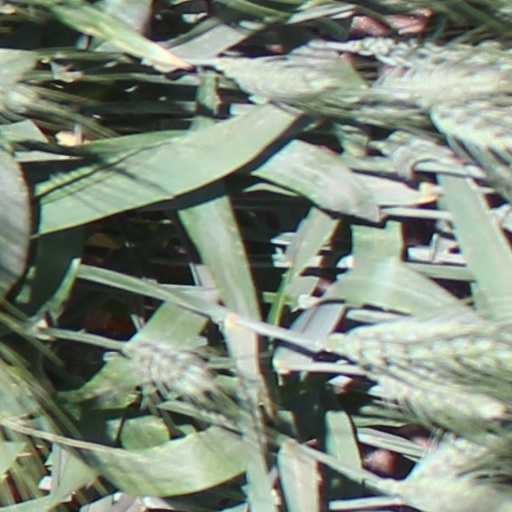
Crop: wheat